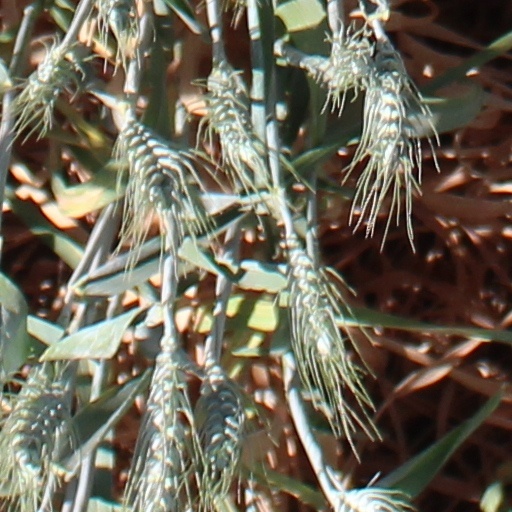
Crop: wheat